Counterattack (newsletter)

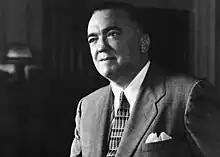
J. Edgar Hoover (1959)

In 1946, Kirkpatrick and Bierly were implicated in "pirating" of security informants for "Plain Talk" magazine and soon thereafter for "Counterattack" newsletter. Kirkpatrick and Bierly also used FBI information to capitalize upon their FBI association. Together with Keenan, they formed first "John Quincy Adams Associates" in Washington, DC, and then "American Business Consultants, Inc.", in New York City, publisher of "Counterattack" newsletter.